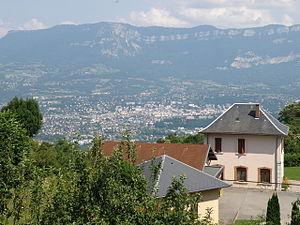
La Chapelle-du-Mont-du-Chat, comm. du département de la Savoie (région Rhône-Alpes, France), sur la rive occidentale du lac du Bourget. À l'avant-plan à droite, la mairie. À l'arrière-plan, l'agglomération d'Aix-les-Bains, sur la rive opposée (orientale) du lac.
La Chapelle-du-Mont-du-Chat est une commune française située dans le département de la Savoie, en région Auvergne-Rhône-Alpes.